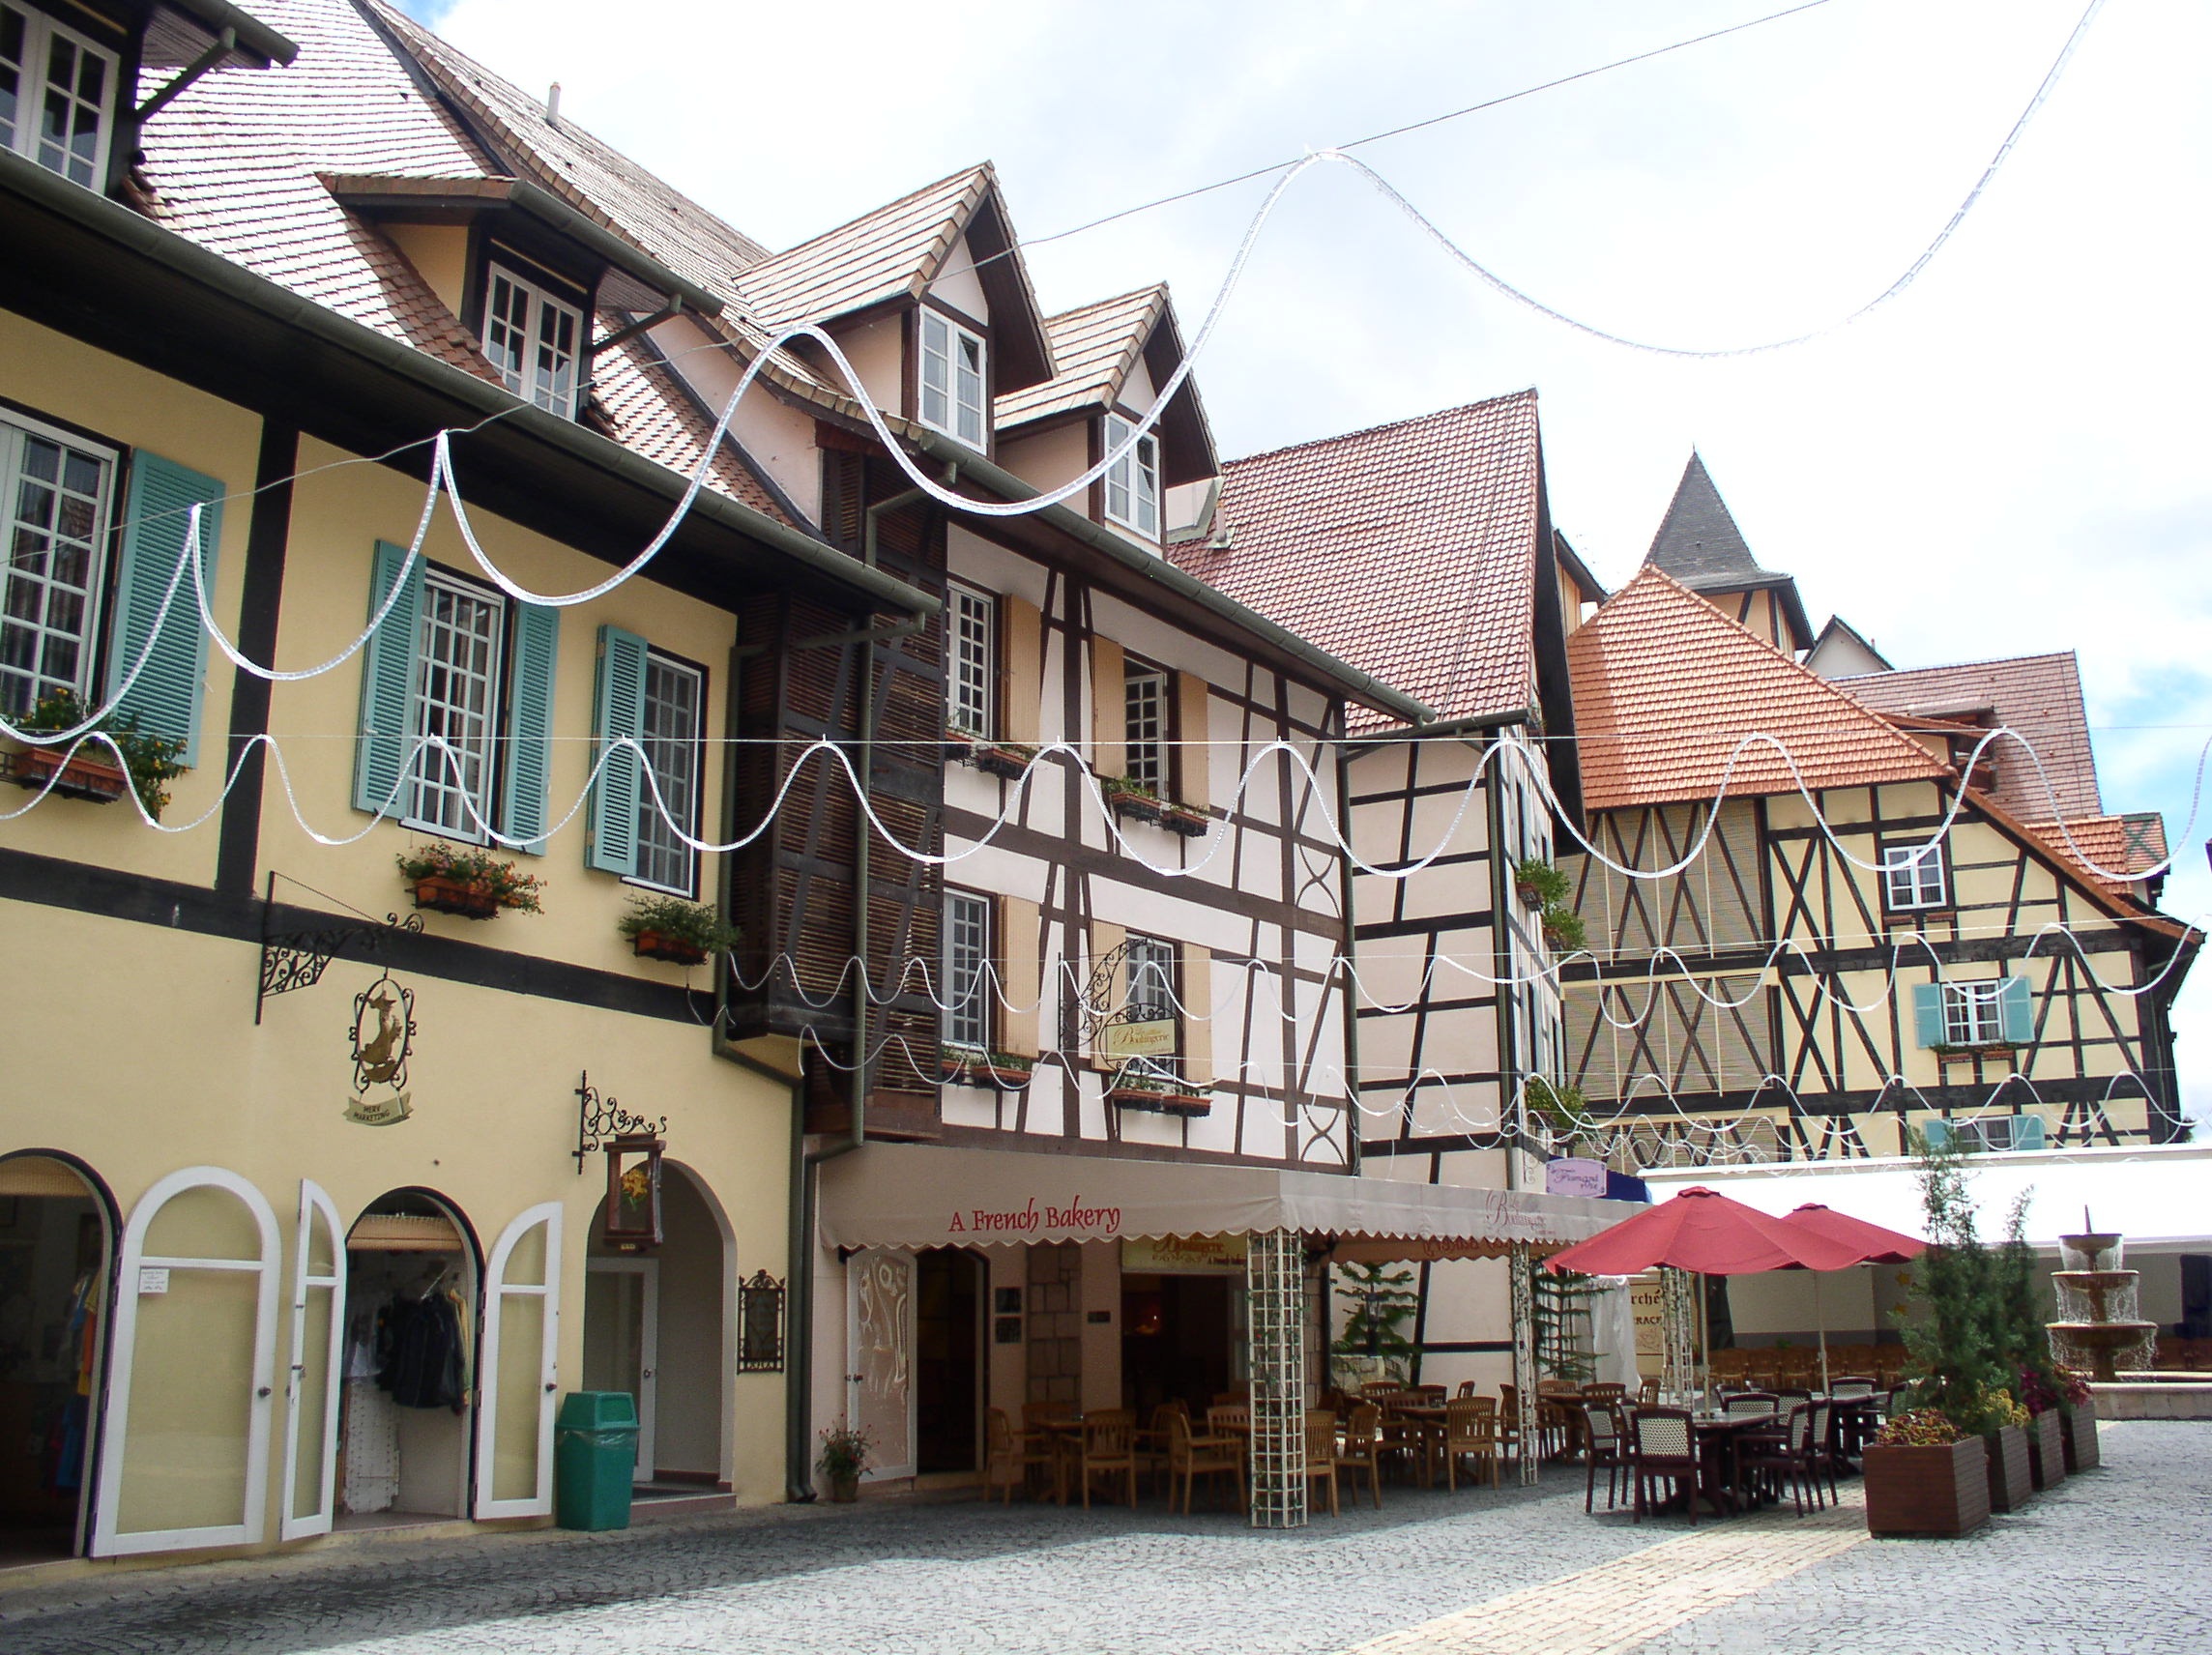
street, house, town, restaurant, home, village, suburb, cottage, facade, property, holidays, estate, malaysia, bukit tinggi, french village style resort, janda baik, pahang, neighbourhood, residential area, human settlement